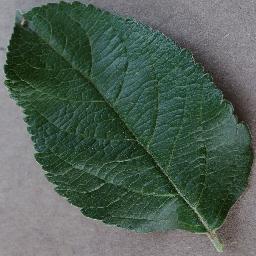
Label: Apple___healthy